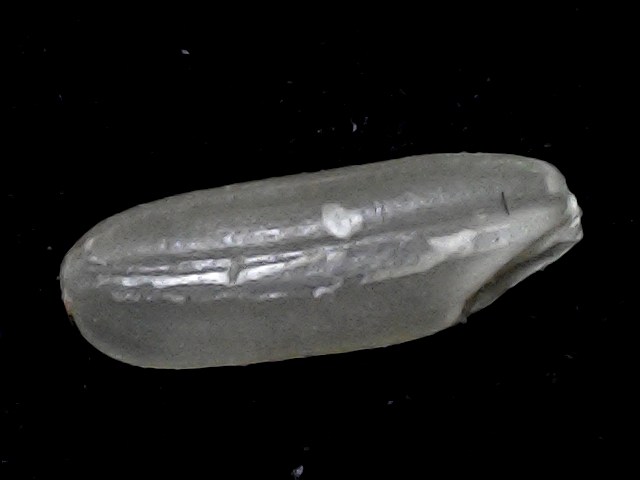
Rice variety: BR22